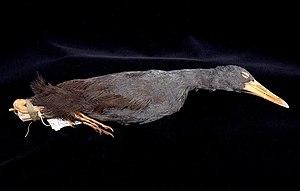
Le Râle de Wallace est une espèce d'oiseaux de la famille des Rallidae. C'est un grand râle incapable de voler et endémique de l'île d'Halmahera, des Moluques du Nord en Indonésie. Il y vit dans les marais à sagoutiers adjacents aux forêts marécageuses. Son plumage est principalement gris-ardoise foncé ; la peau nue autour de ses yeux, son bec long et épais et ses pattes sont de couleur rouge vif. Son cri est semblable à un roulement de tambour et s'accompagne d'un battement d'ailes. La timidité de cet oiseau et la densité de son habitat font que peu d'informations sont connues sur son comportement.